Hereditary cancer syndrome

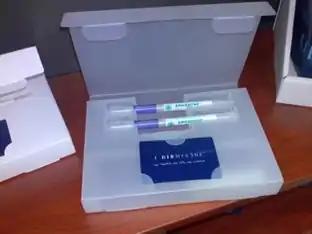
An example of a direct to consumer genetic testing kit. This kit comes from the company 'MyGene'.

Nevoid basal cell carcinoma syndrome, also known as Gorlin syndrome, is an autosomal dominant cancer syndrome in which the risk of basal cell carcinoma is very high. The disease is characterized by basal cell nevi, jaw keratocysts and skeletal abnormalities. Estimates of nevoid basal cell carcinoma syndrome prevalence varies, but is approximately 1 in 60000. The presence of basal cell carcinoma is much higher in white than black individuals; 80% and 38%, respectively. Odontogenic keratocysts are found in approximately 75% of individuals with the disease and often occur early in life. The most common skeletal abnormalities occur in the head and face, but other areas are often affected such as the rib cage. The causative genetic mutation of this disease occurs in the PTCH gene, and the product of PTCH is a tumor suppressor involved in cell signaling. Although the exact role of this protein in nevoid basal cell carcinoma syndrome is not known, it is involved in the hedgehog signaling pathway, known to control cell growth and development.